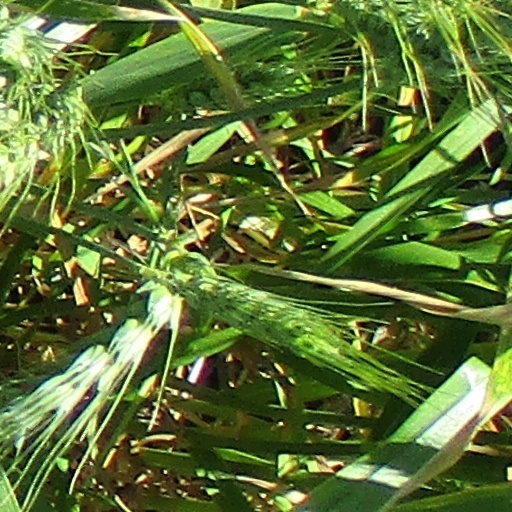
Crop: wheat